Vasko Kalezić

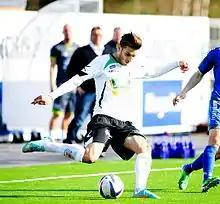
Kalezić with Hønefoss in 2014

Vasko Kalezić (born 14 March 1994) is a Montenegrin professional footballer who plays as a midfielder for Sutjeska.